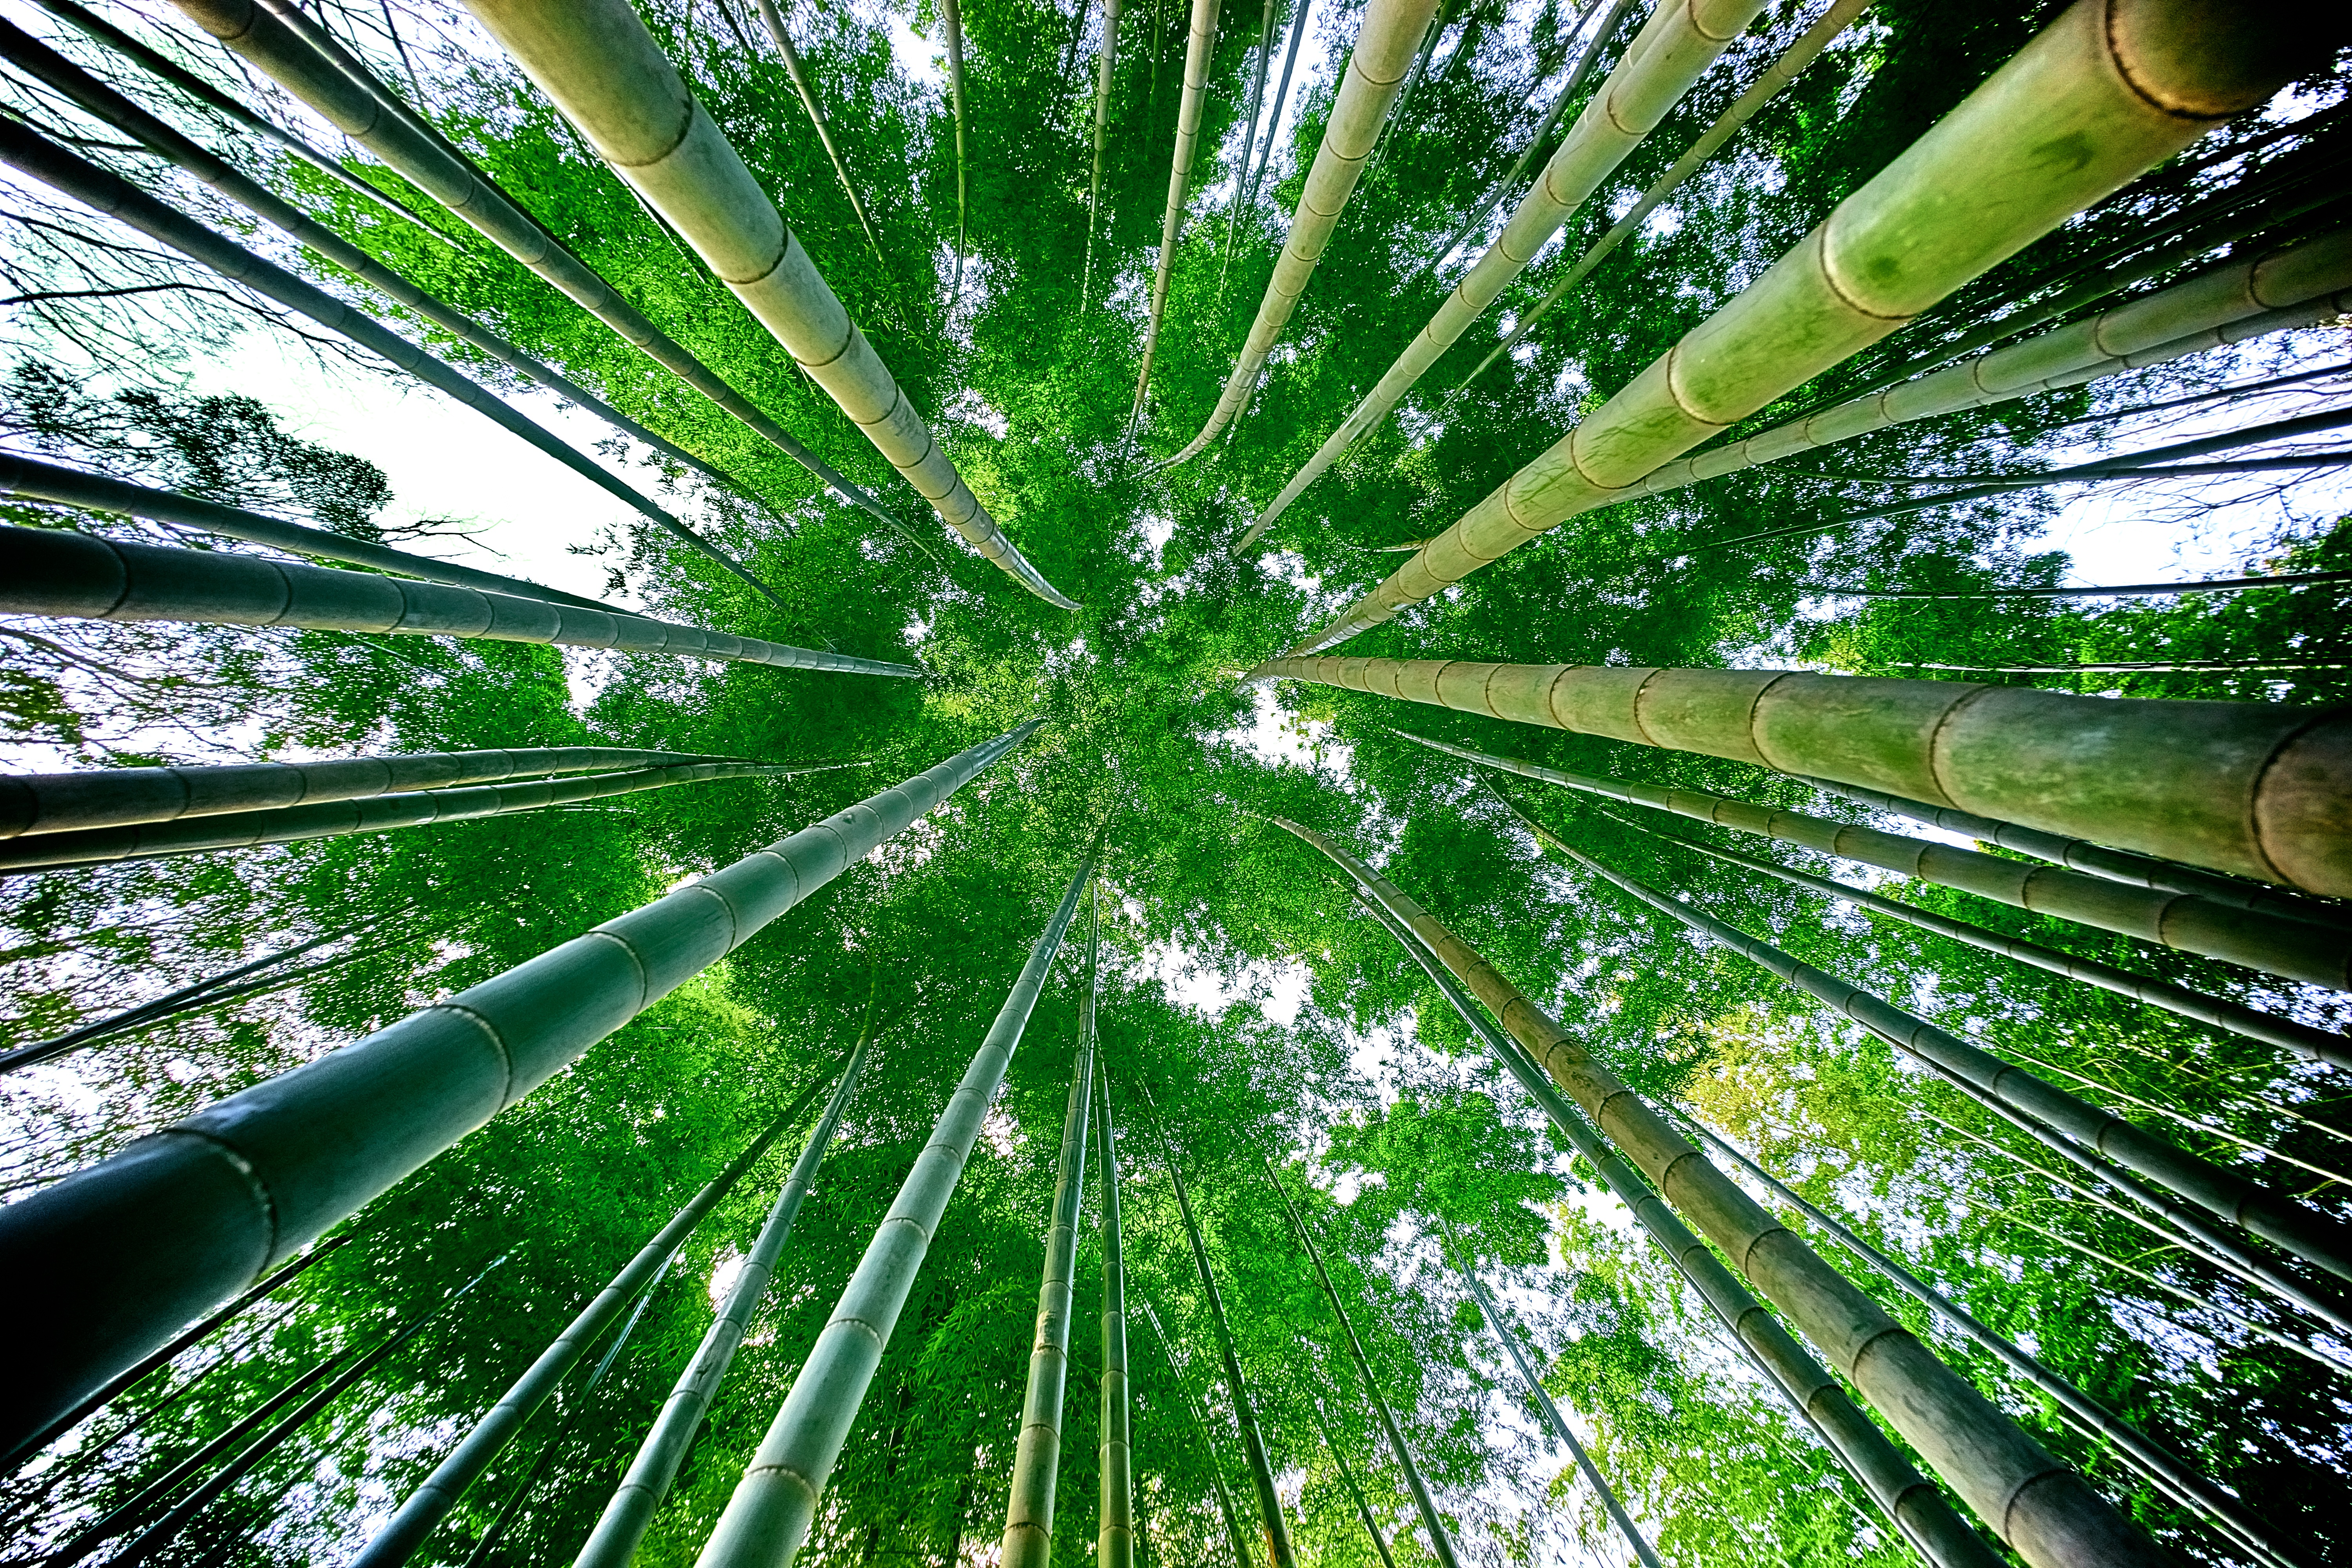
tree, forest, branch, plant, sunlight, leaf, flower, green, jungle, botany, rainforest, sony, bamboo, tropics, ilce7m2, superwideheliar15mmf45, a7ii, bambooforest, lowangle, lowangleshot, woody plant, arecales, palm family